Earliest reported postmark

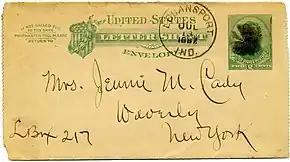
An example of an earliest reported postmark on a Grant letter sheet.

The term earliest reported postmark or ERP is a term used by the United Postal Stationery Society (UPSS) for the past four or more decades. They have established a database in which the earliest postmarks on stamped envelopes or postal card or letter sheets is kept. Postmarks are typically dated from days to many months after the date of issuance. An envelope can come out in varying sizes, colors, or shapes without notification to the public. Collecting the earliest reported postmark for a particular variety is an ongoing effort.